Bob Snodgrass

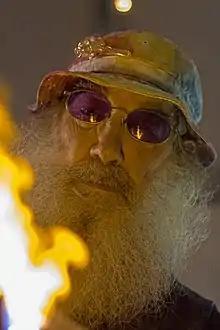
Bob Snodgrass, Oregon DFO 2019 (Photo by Connor McHugh/Pyroscopic)

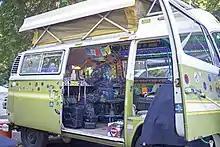
Bob Snodgrass blowing glass in his VW Bus at DFO in Oregon 2019. (Photo by Connor McHugh/PYROSCOPIC)

Bob Snodgrass is an American lampworker known for his contributions to the art of glass pipe-making and glass art. He began lampworking in 1971 while learning from and working with Chuck Murphy for a few years.